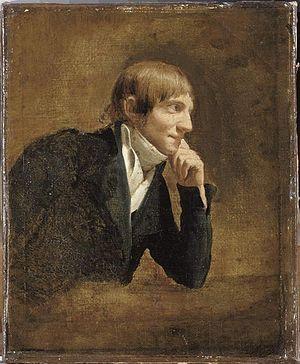
Le prix P.J. Redouté, ou simplement Prix Redouté, nommé d'après Pierre-Joseph Redouté, est un prix littéraire créé en 2000 par la comtesse Barbara de Nicolaÿ, et remis annuellement au château du Lude dans le cadre de la « Fête des jardiniers » pour récompenser les meilleurs livres de botanique et de jardin parus en langue française.